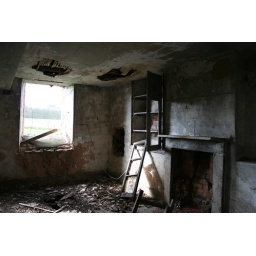
Ground floor office room in Langwith Mill